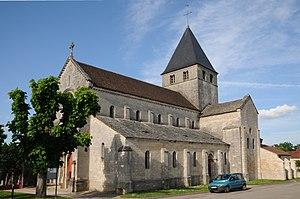
L'église Saint-Florent-et-Saint-Honoré est une église catholique située à Til-Châtel, en France.
Til-Châtel est une commune française située dans le département de la Côte-d'Or en région Bourgogne-Franche-Comté.